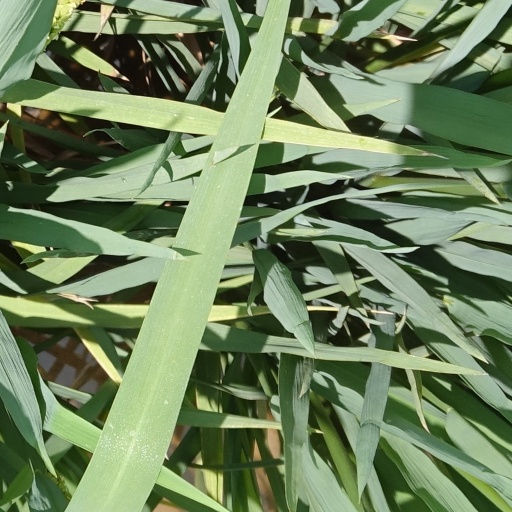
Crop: rice